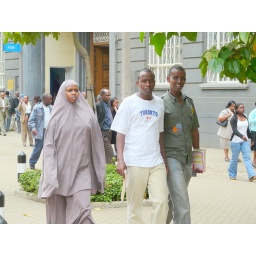
I spotted this Toronto T-shirt walking down a street in downtown Nairobi, Kenya.